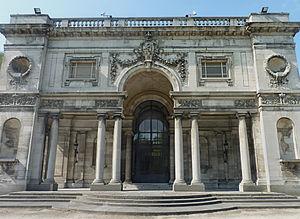
Château royal de Laeken, arrière du château.
Le château de Laeken, propriété de la Donation royale, est, sauf sous le règne du roi Albert II, le principal lieu de résidence du souverain belge. Il est situé au nord de Bruxelles dans le Domaine royal, en face du parc de Laeken, dont le sépare l'avenue du Parc royal. Ses serres, construites sous le règne du roi Léopold II, sont ouvertes une vingtaine de jours par an au public, au printemps.